Nigeria Airways

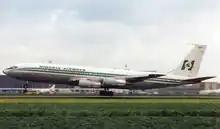
A Nigeria Airways Boeing 707-320C at Amsterdam Schiphol Airport in 1990. With registration 5N-ABK, this particular aircraft crashed in December 1994.

At April 2000, the number of employees was 4,516. At this time, an Airbus A310-200, three Boeing 737-200 Advanced, one Boeing 747-200B Combi and one McDonnell Douglas DC-10-30 served a route network that included Abuja, Calabar, Douala, Dubai, Jeddah, Jos, Kaduna, Kano, Kinshasa, Lagos, Libreville, London, Maiduguri, Malabo, Port Harcourt, Sokoto and Yola. A fleet that had numbered 32 aircraft in 1984 had gradually reduced to just three aircraft in October 2000. The United Kingdom cited safety concerns again in 2001 when it refused to allow Nigeria Airways to operate the Lagos–London route, this time regarding the Boeing 747 that was leased from Air Djibouti to fly the route. That year, the IFC withdrew from its advisory position citing the unwillingness of both the company and the government to carry out the necessary measures that would make the airline attractive to potential investors. Later on, there were various allegations claiming the airline's failure was accelerated by former Nigerian rulers who looted and mismanaged the company, to the extent that the government started an investigation into the disappearance of more than million between 1983 and 1999. Launched in February 2001, a joint venture between Nigeria Airways and South African Airways that mostly relied upon the Johannesburg–Lagos–New York route was unilaterally terminated by the South African carrier in March 2002 citing a decline in passenger numbers and a deficit of .